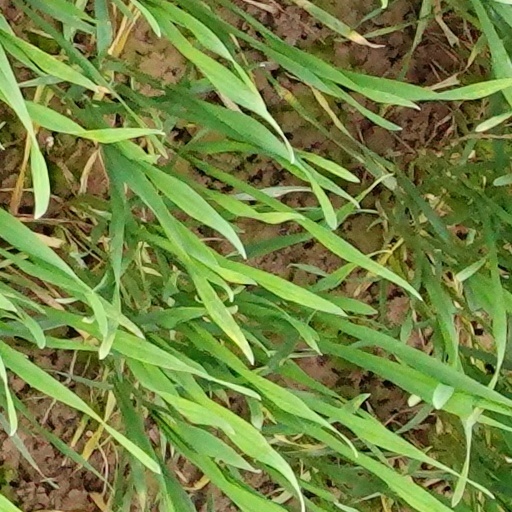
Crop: wheat